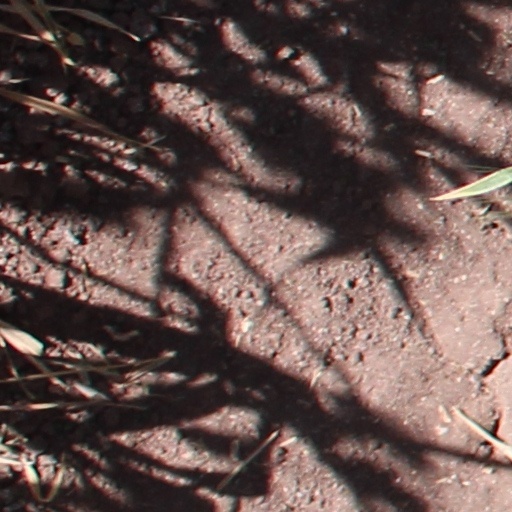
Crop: wheat